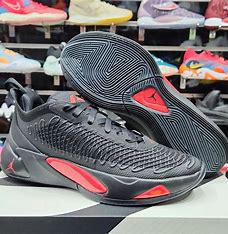
Brand: Jordan
Model: Luka 1